Gianfranco Zigoni

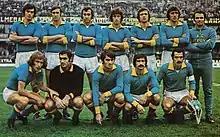
Zigoni (crouched, first from left) with Verona in 1973

He successively signed for A.S. Roma, spending two seasons under the guidance of Helenio Herrera and scoring 12 goals with the "giallorossi". In 1972, he moved to Verona, quickly becoming a team mainstay and a fan favourite, and playing six seasons with the "scaligeri". In 1978, aged 34, he signed for Serie B's Brescia, playing two seasons with the "rondinelle" mostly as a backup player.